Essendon Football Club

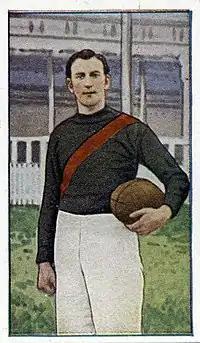
Fred Baring during the 1920s

After the 1921 season, the East Melbourne Cricket Ground was closed and demolished to expand the Flinders Street Railyard. Having played at the East Melbourne Cricket Ground from 1882 to 1921, and having won four VFA premierships (1891–1894) and four VFL premierships (1897, 1901, 1911 and 1912) whilst there, Essendon was looking for a new home. It was offered grounds at the current Royal Melbourne Showgrounds, Ascot Vale; at Victoria Park, Melbourne; at Arden St, North Melbourne; and the Essendon Cricket Ground. The Essendon City Council offered the (VFL) team the Essendon Cricket Ground, announcing that it would be prepared to spend over £12,000 ($1,009,066 in 2021 terms, according to the Retail Price Index) on improvements, including a new grandstand, scoreboard and re-fencing of the oval.